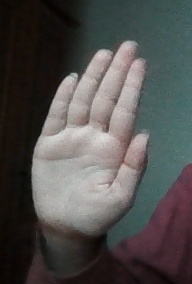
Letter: seen